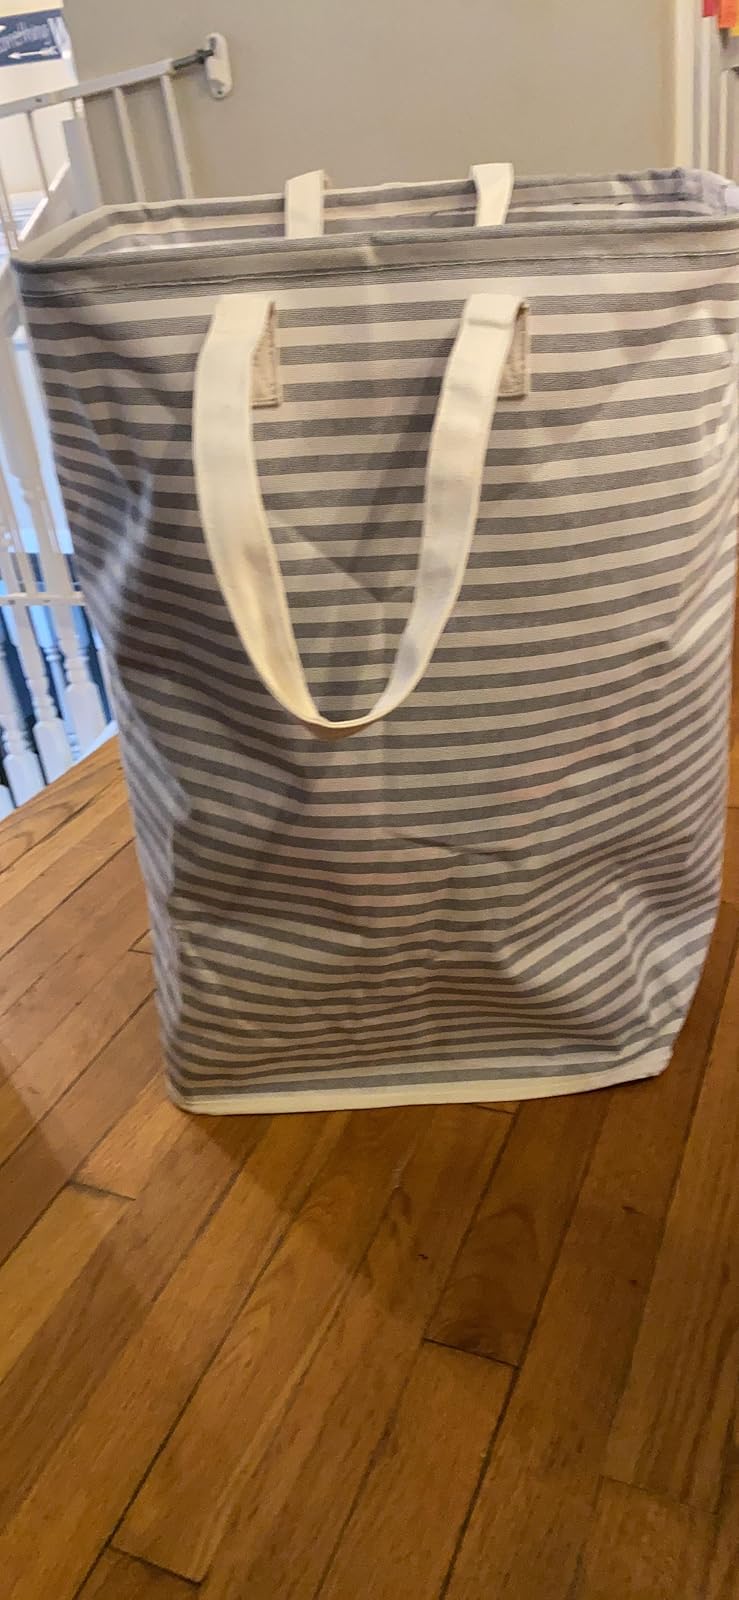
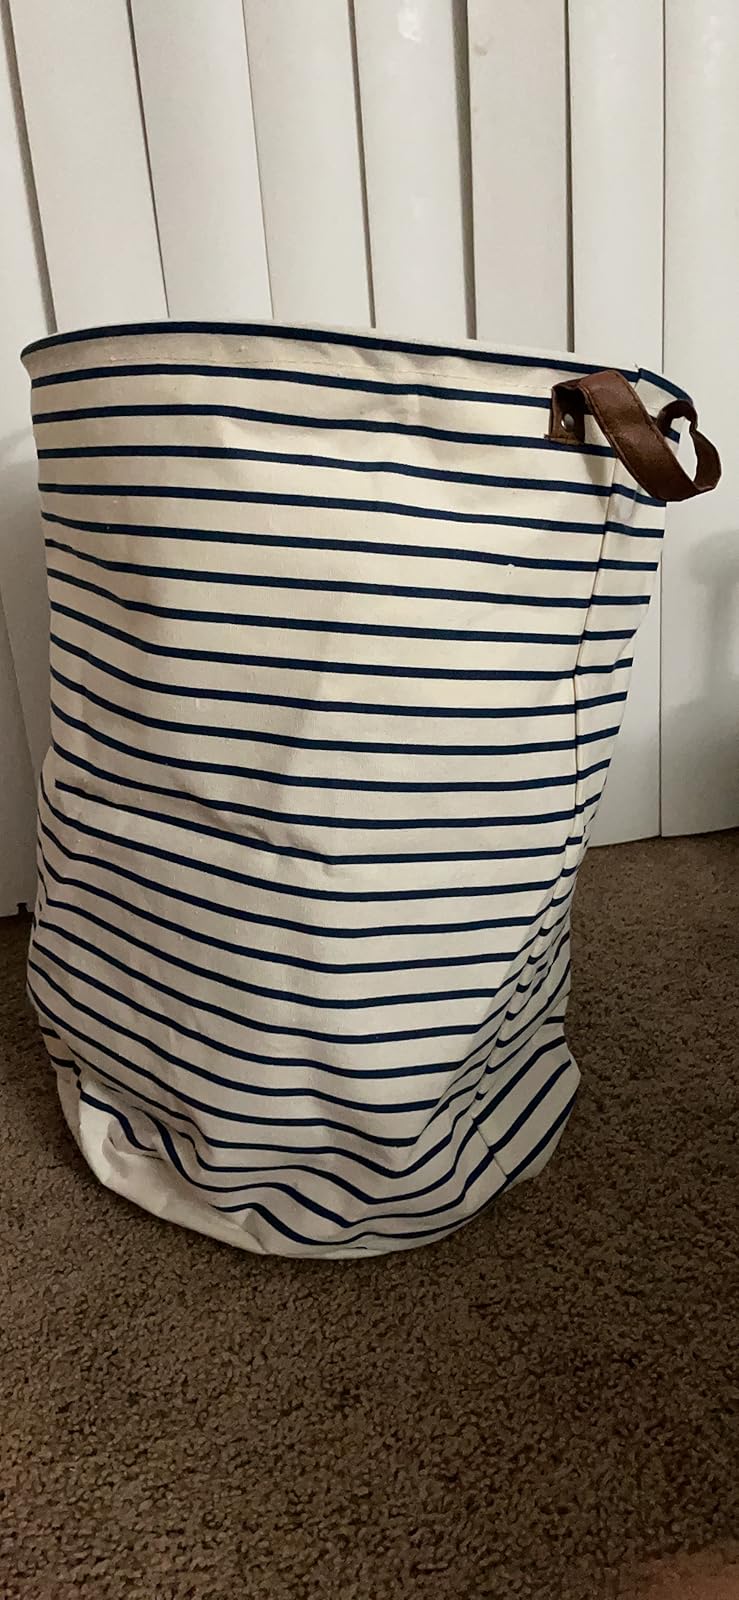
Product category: items_hamper
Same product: no